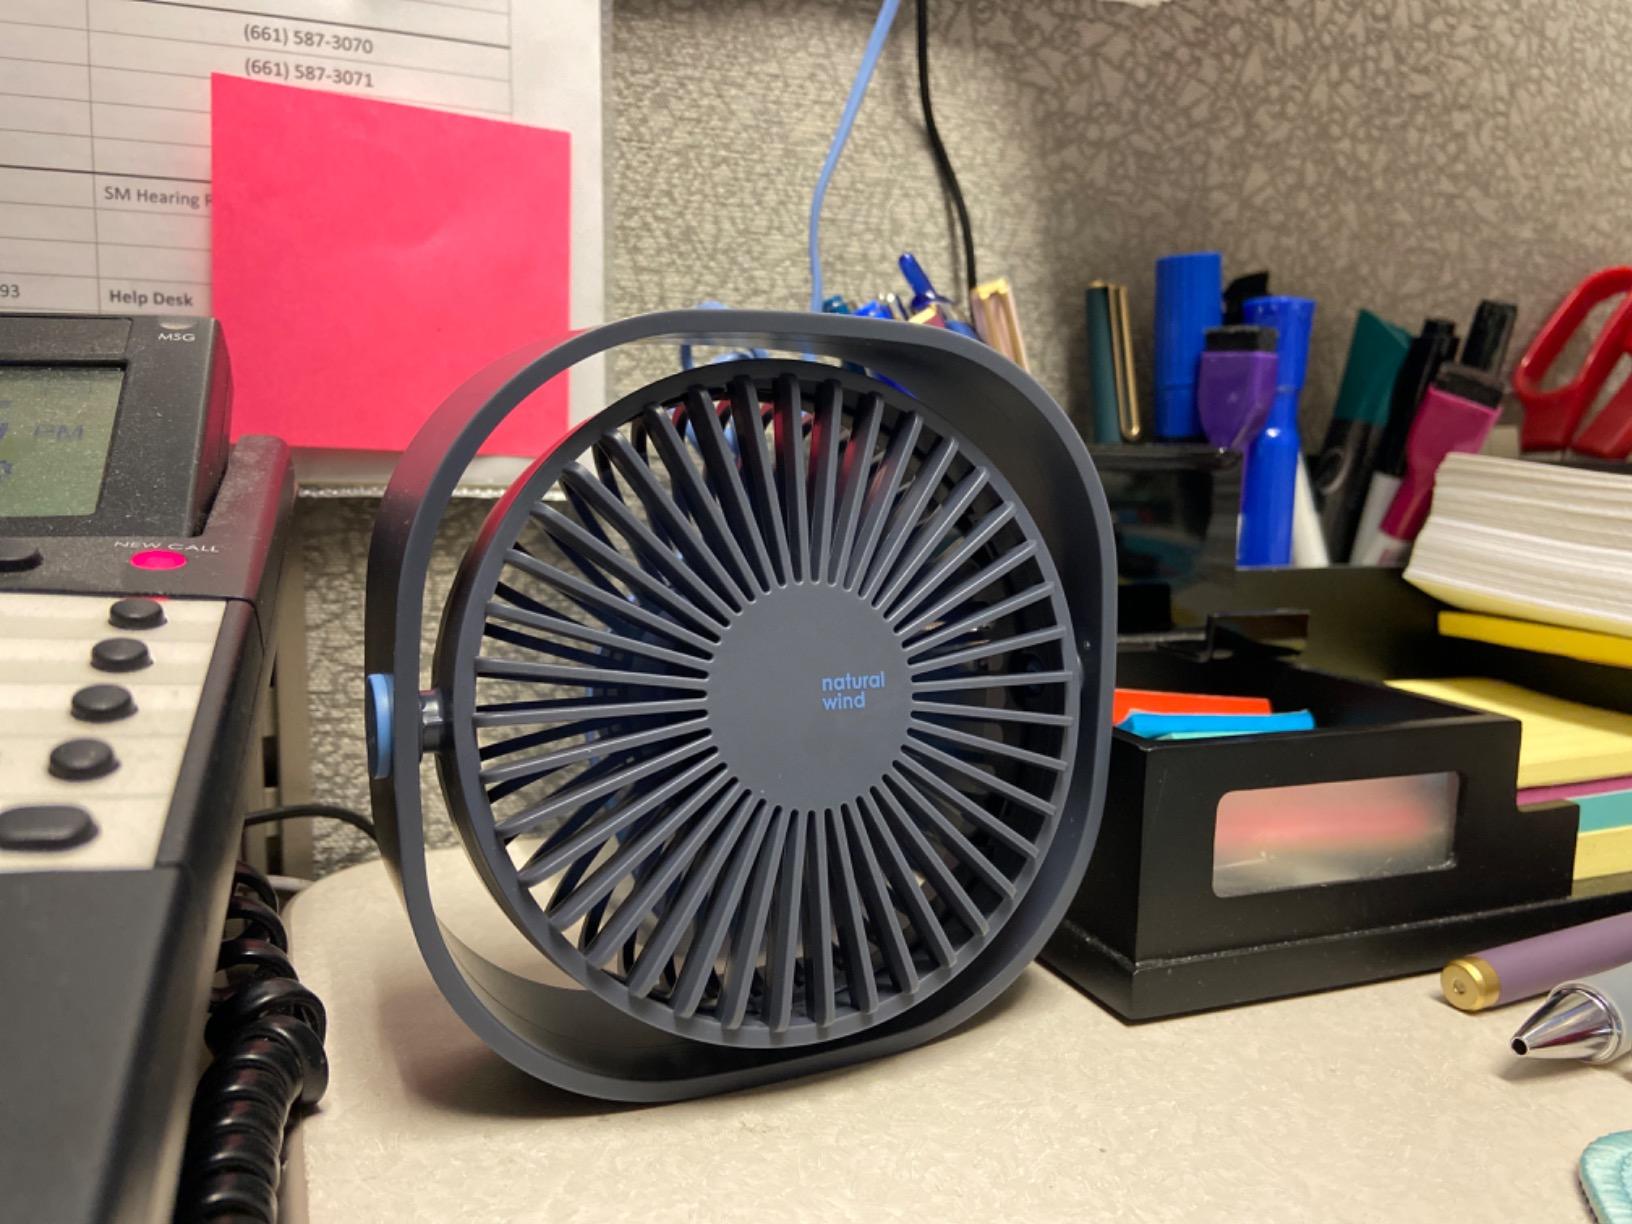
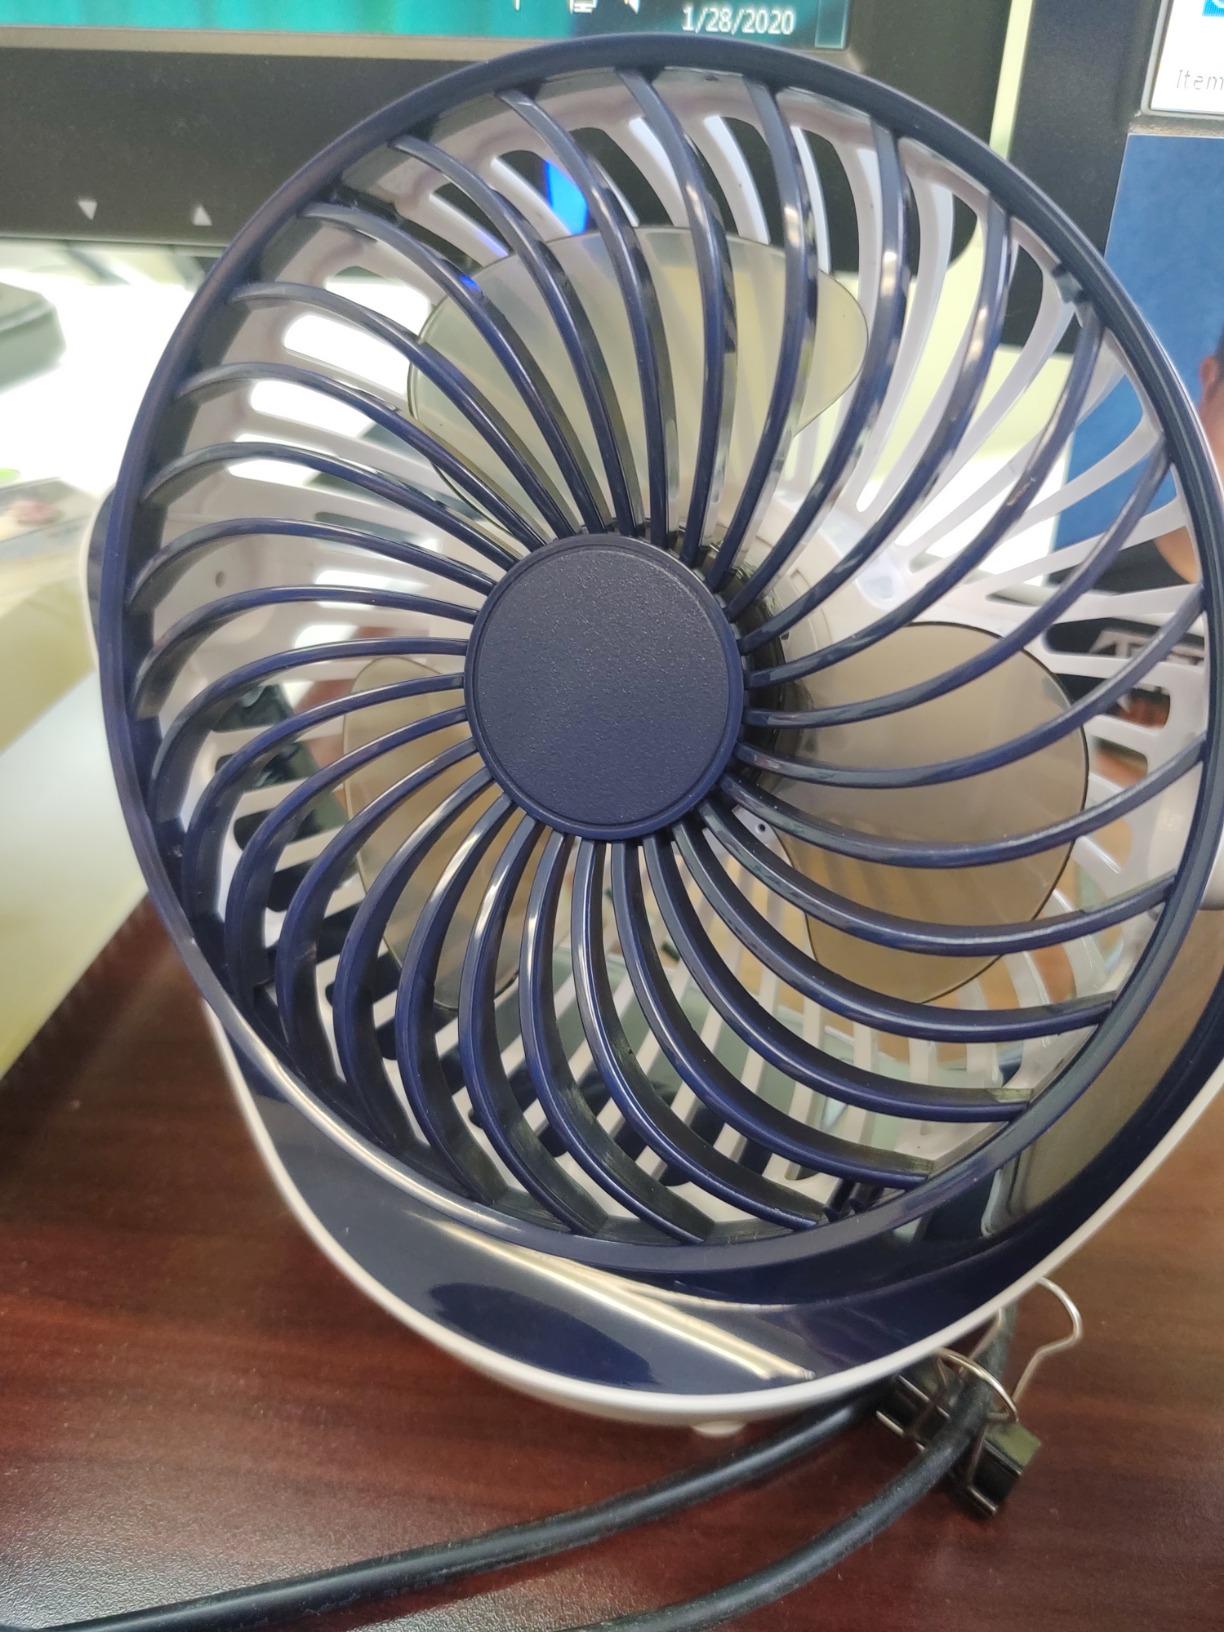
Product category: fan
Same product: no